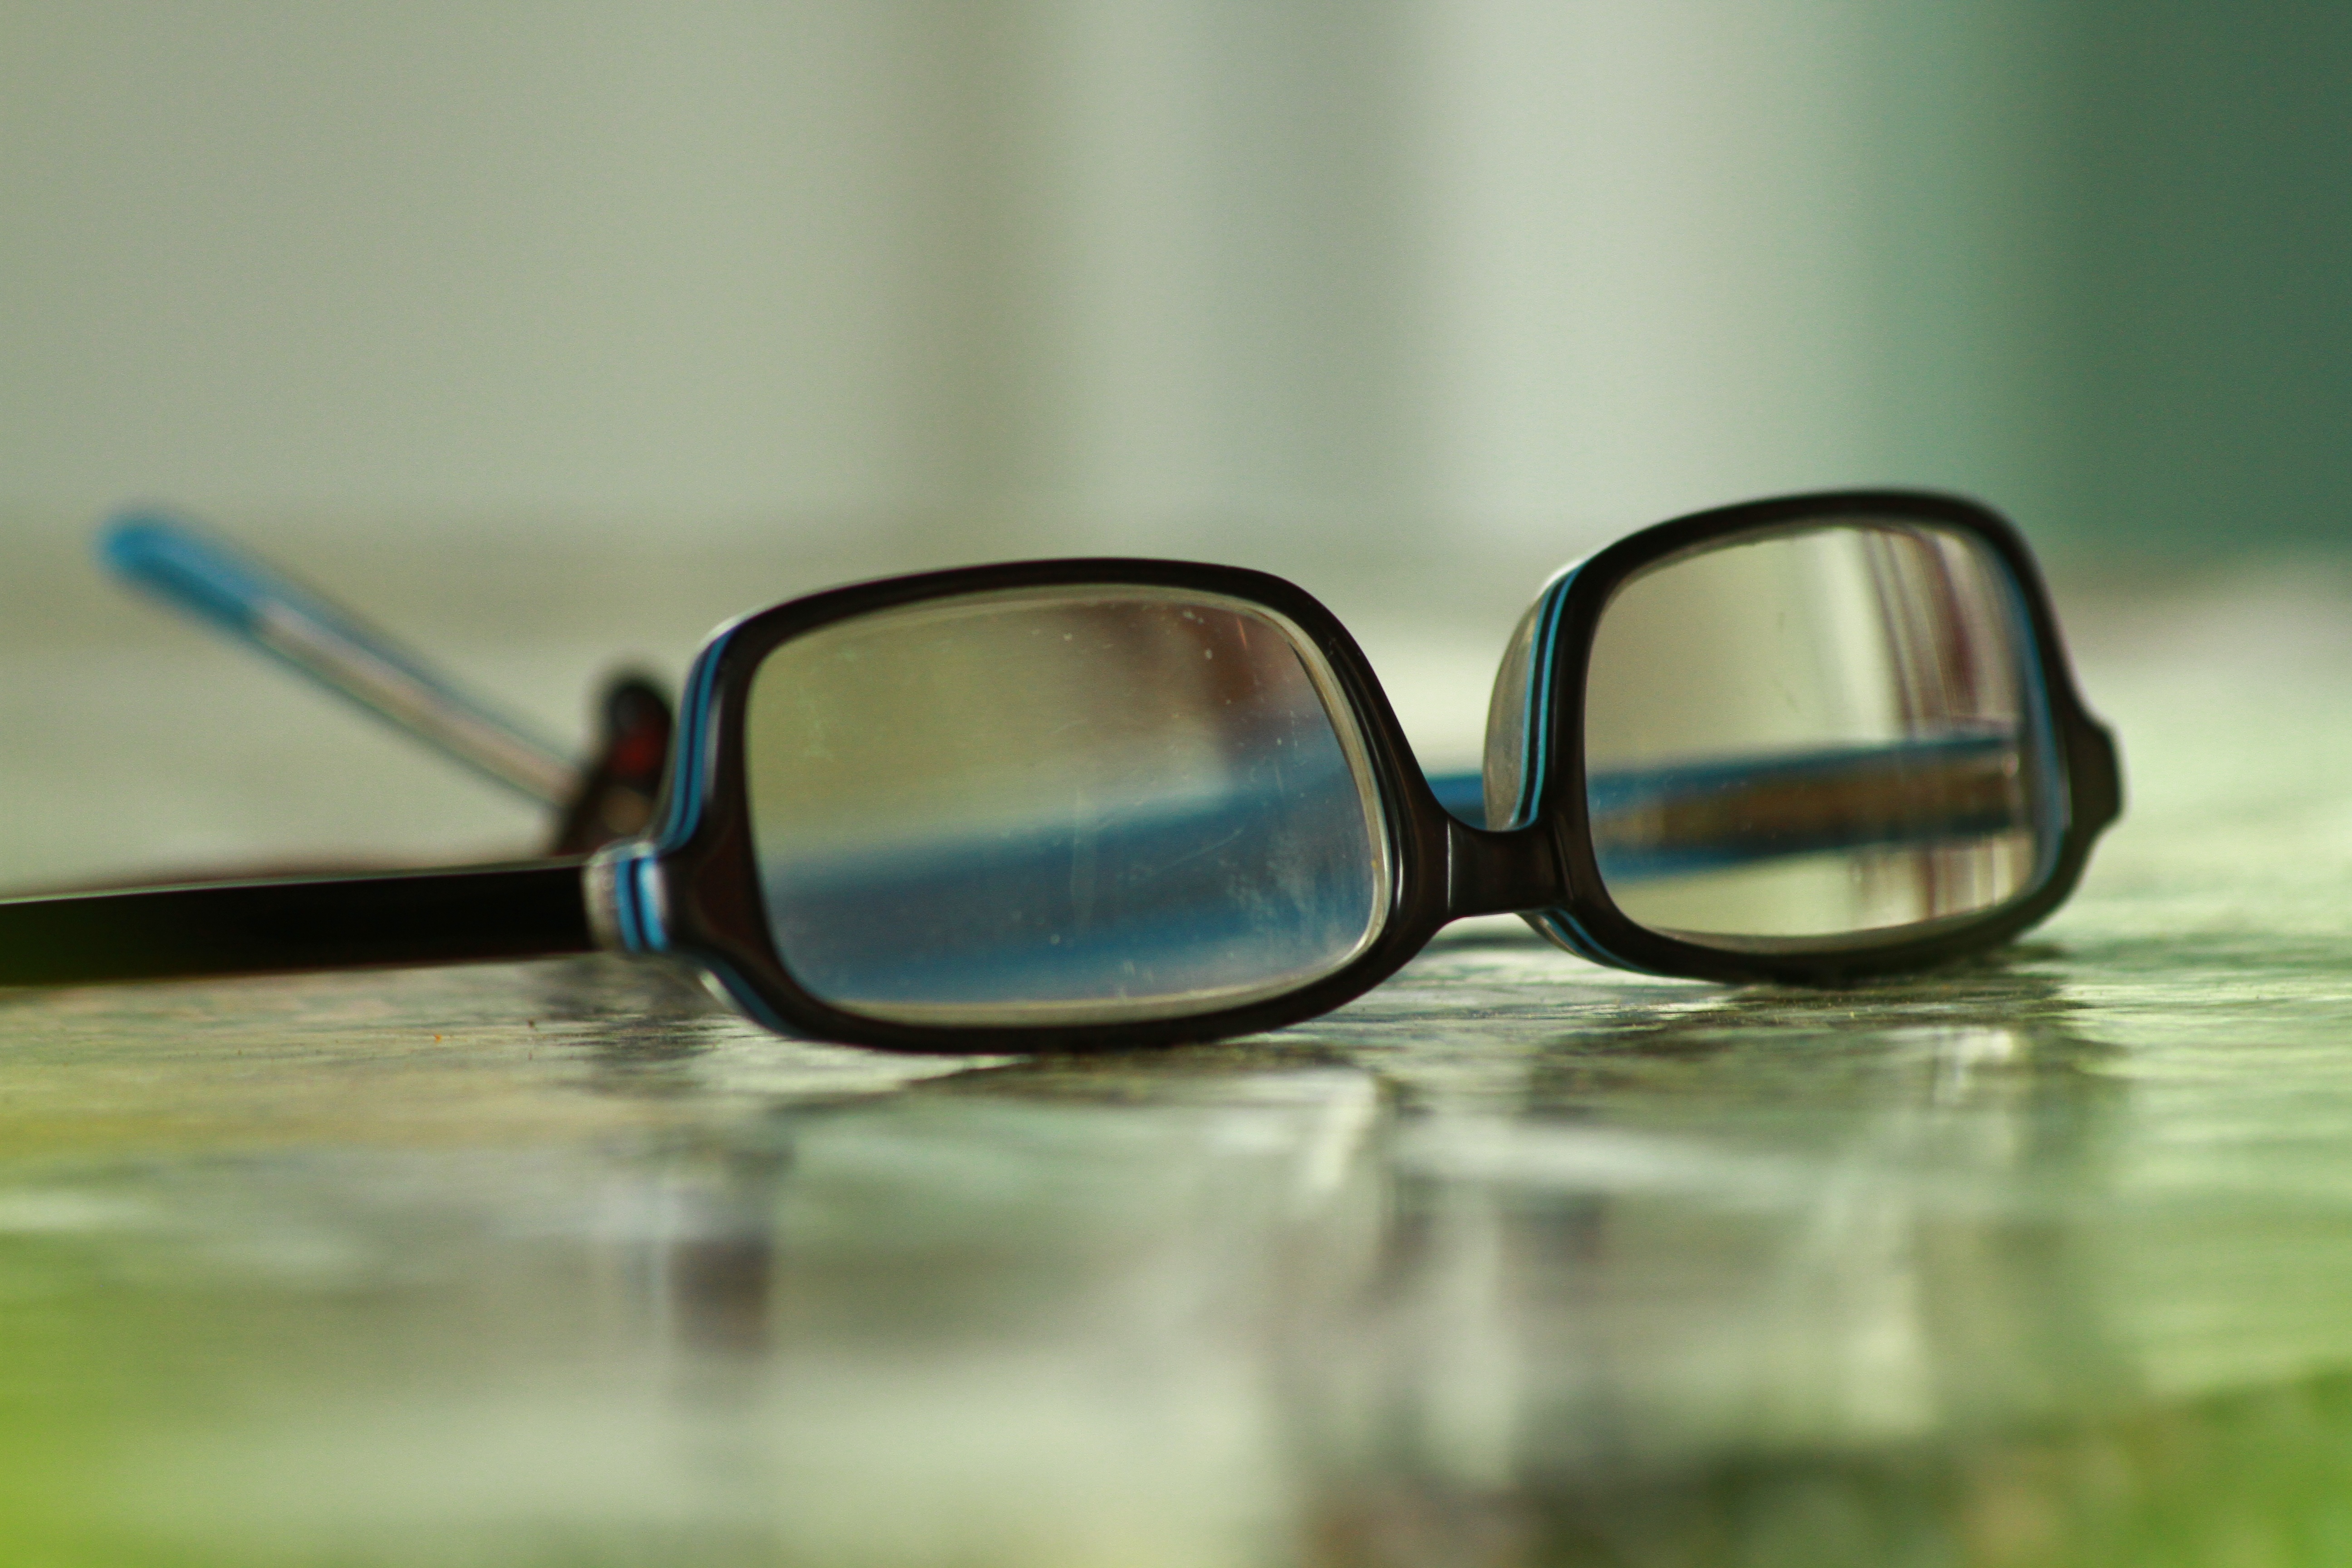
view, object, sunglasses, glasses, goggles, eyewear, fashion accessory, vision care